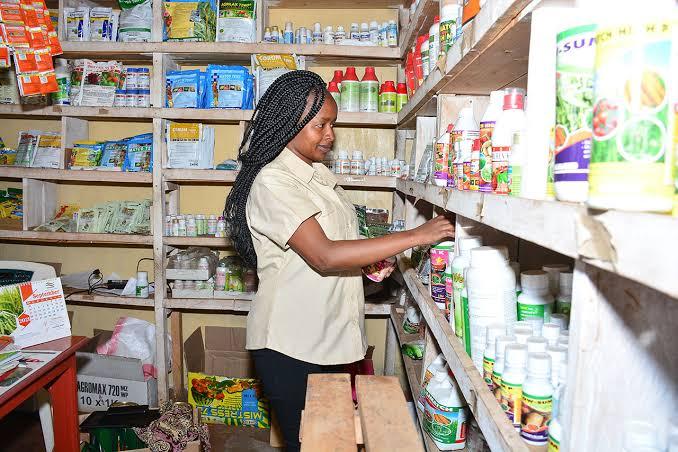
Pembejeo za kilimo na dawa za mifugo zinazouzwa katika duka maalumu, huku kukiwa na mwanamke muuzaji wa duka hilo akipanga bidhaa hizo katika makabati maalum, yaliyowekwa mahususi kwa kuhifadhi pembejeo na dawa za mifugo.